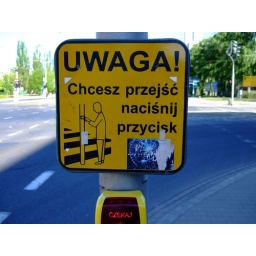
Weird that a street sign in Warsaw would be the same thing I yell when I see a cockroach.